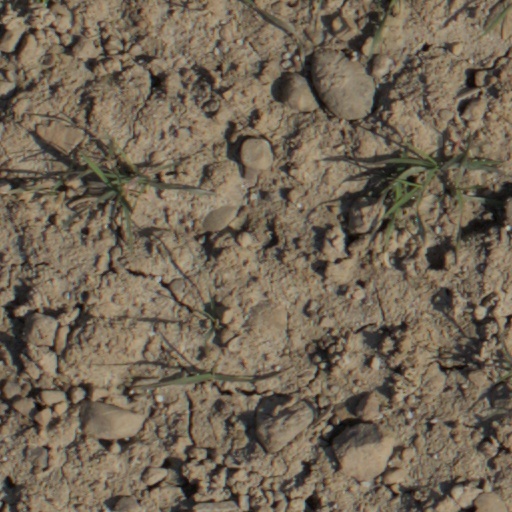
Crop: wheat